Modesto Brocos

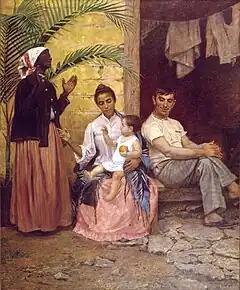
"A Redenção de Cam" (Ham's Redemption, 1895), a controversial commentary on "blanqueamiento", the progressive whitening of Brazil's population through intermarriage

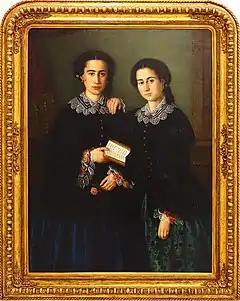
"Portrait of Two Girls"

He was born in Santiago de Compostela, Galicia, Spain, into a humble family with artistic inclinations. His grandfather and father were writers and his brother was the sculptor , who was also his first teacher at the Academia de Belas Artes in A Coruña. At the age of eighteen, after completing his studies, he moved to Argentina, but was not successful there. Two years later, he moved to Brazil, where he eventually found work in Rio de Janeiro illustrating the mildly satirical weekly republican magazine "O Mequetrefe" (a term that describes a nosy person who is a bit of a scamp). This income enabled him to enter the Academia Imperial de Belas Artes, where he studied under Victor Meirelles and João Zeferino da Costa.